Clones, County Monaghan

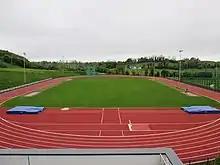
Running Track at the Peace Link, Clones

Clones is now mainly known in Ireland as being the location of the GAA stadium, St Tiernach's Park also the home of Monaghan GAA. This stadium is regularly used for inter-county matches during the Ulster provincial championship in Gaelic football, and traditionally hosts the final. The summer football season was therefore a major source of revenue for businesses in the town.